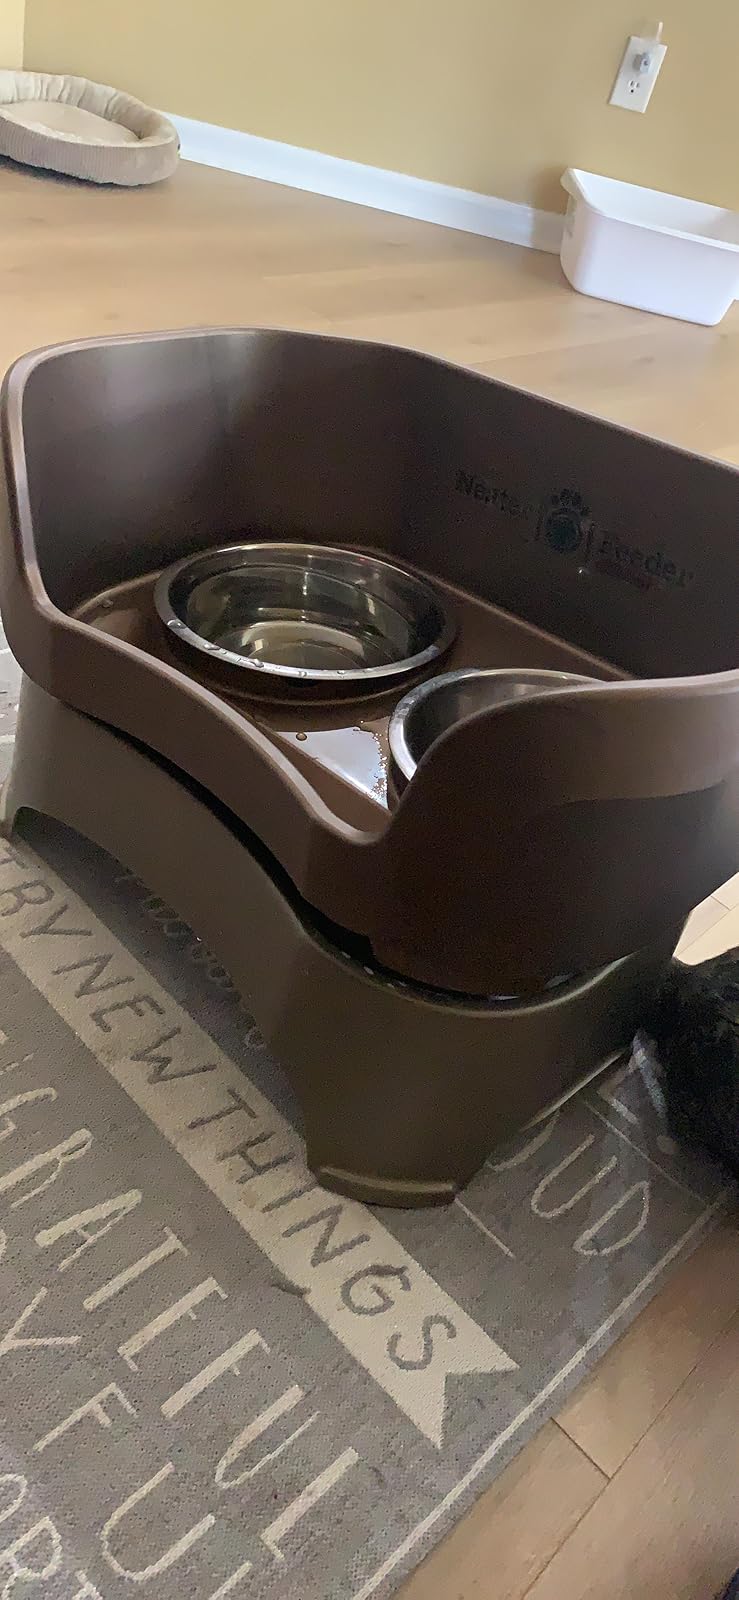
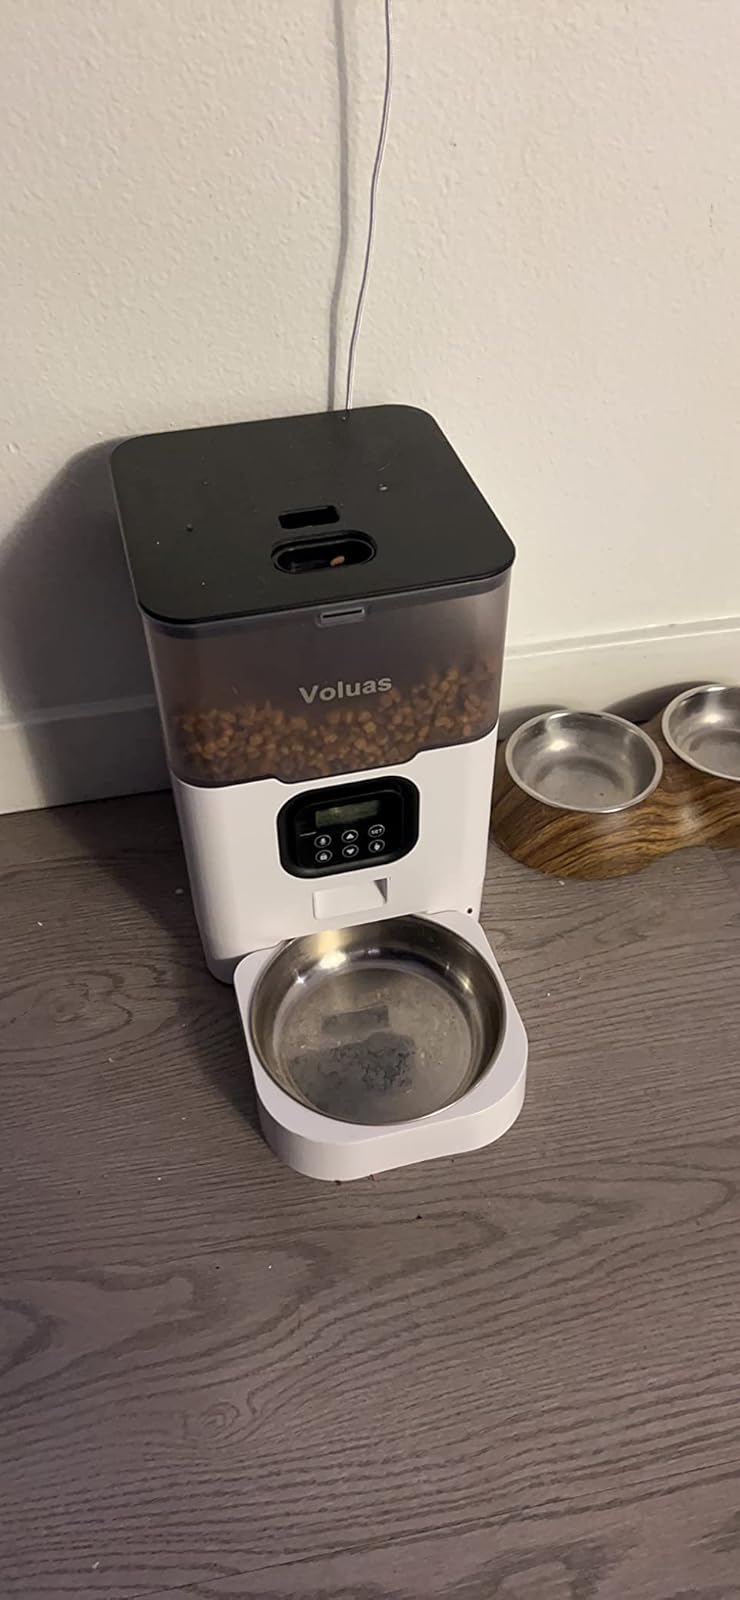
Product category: items_feeder
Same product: no